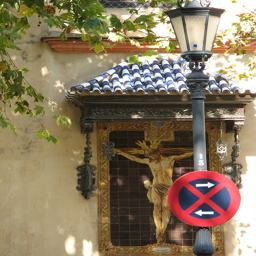
There is a sculpture of Jesus on a cross on a building located just behind a street light.
A red street sign on a light pole in front of a building.
A statue hanging in a window on the outside wall of a building.
Round-a-bout street sign is placed on a lamp in front of a stained glass depiction of Jesus.
 a false image of Christ hanging on a cross